Describe the emotion expressed in this image:  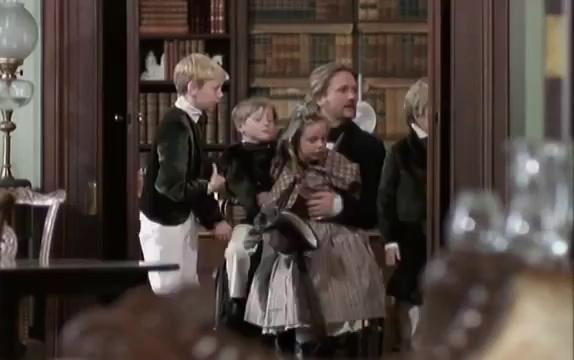
This person displays Pain, valence and arousal with low intensity.